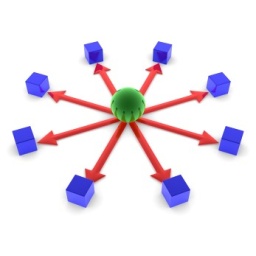
Green Globe in the center with red arrows pointing to blue network stations.